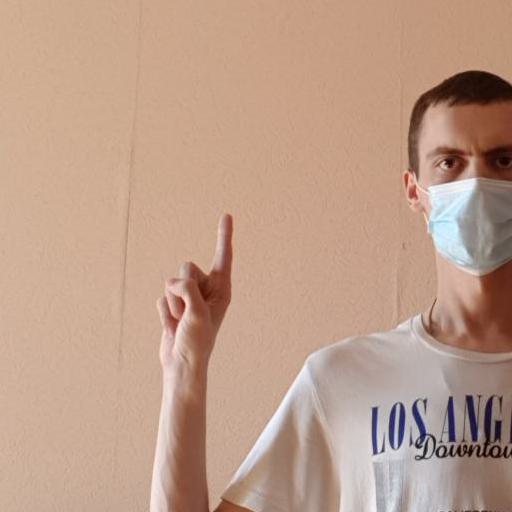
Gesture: one